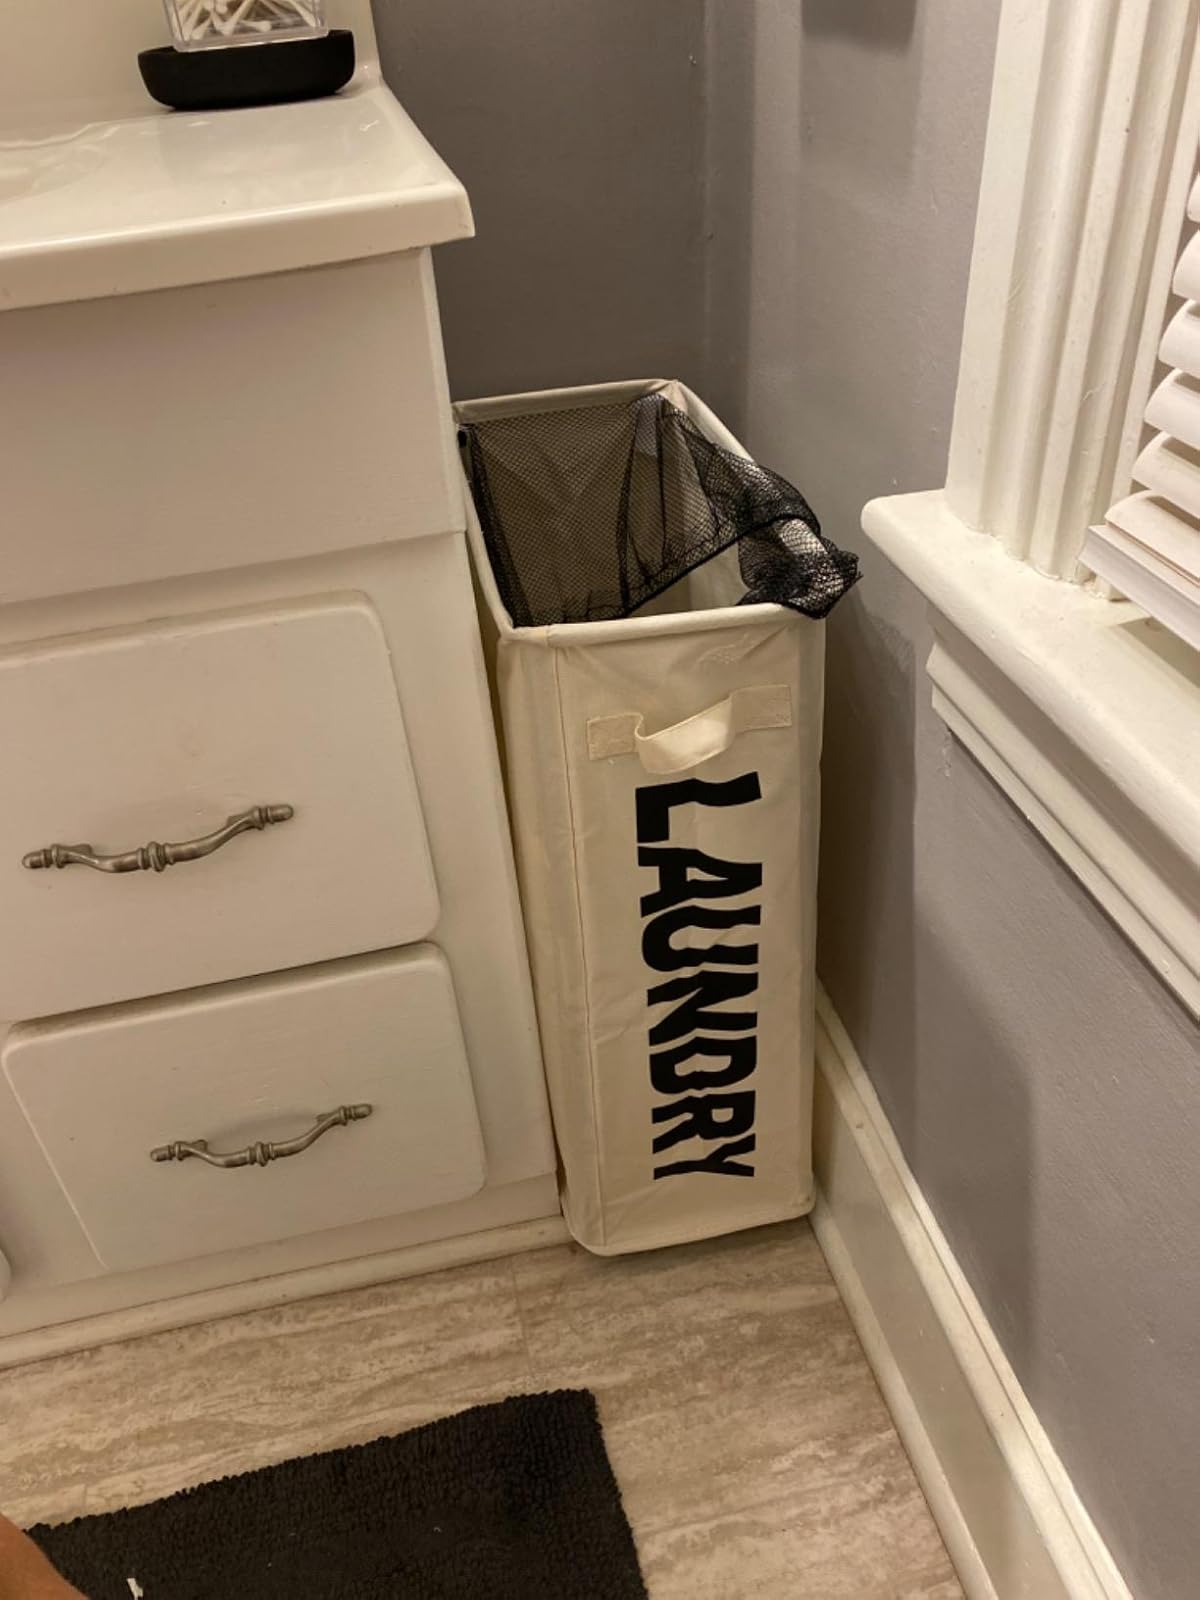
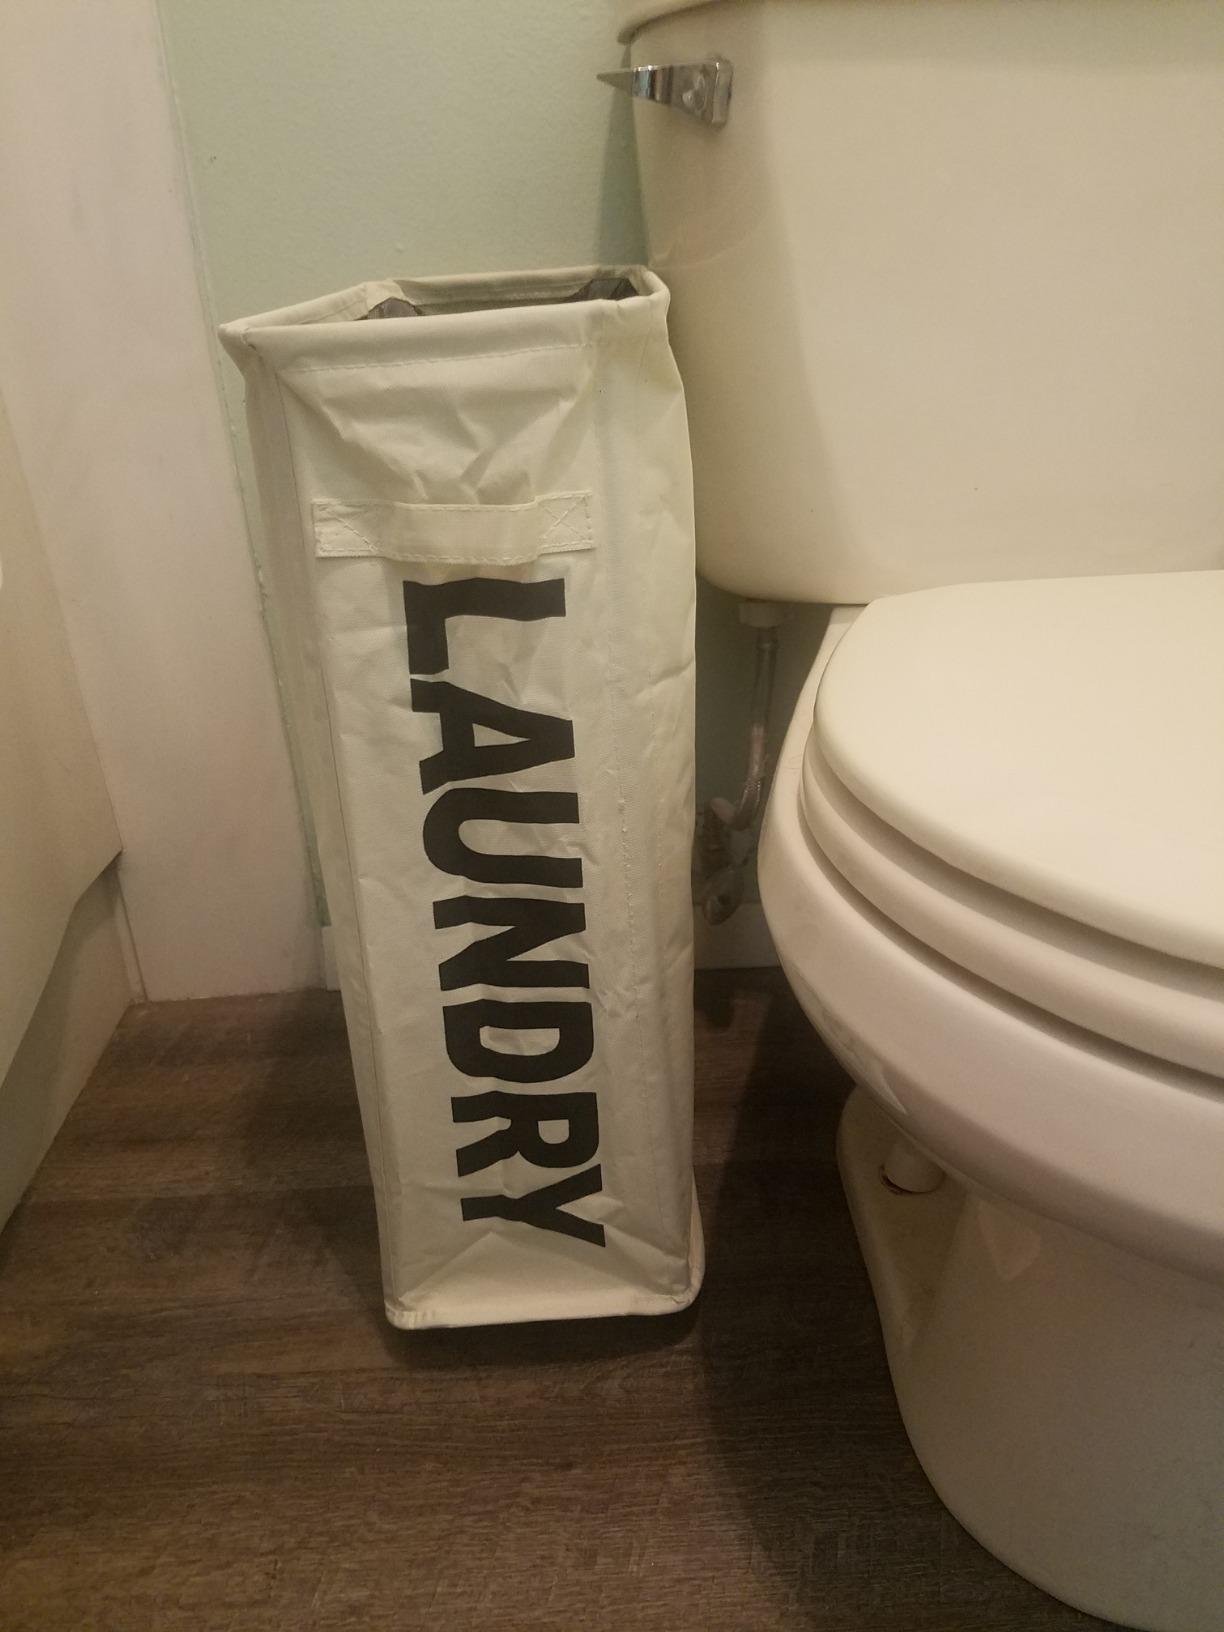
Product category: items_hamper
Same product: yes